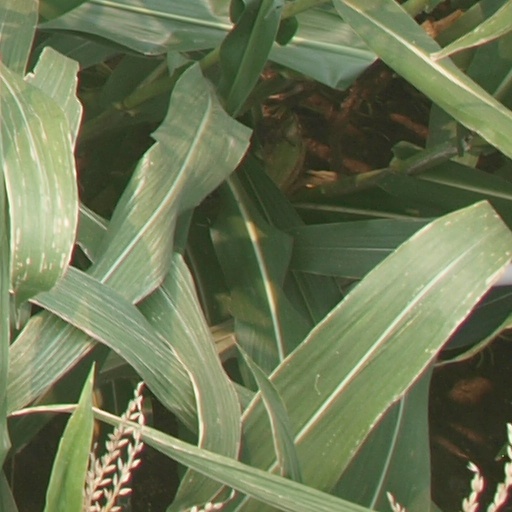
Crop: maize; corn